Classical Marxism

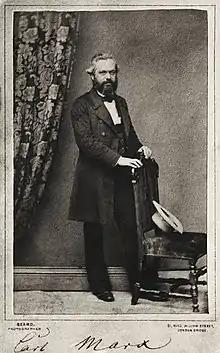
Karl Marx in 1861

Karl Marx (5 May 1818, Trier, Germany – 14 March 1883, London) was an immensely influential German philosopher, sociologist, political economist and revolutionary socialist. Marx addressed a wide range of issues, including alienation and exploitation of the worker, the capitalist mode of production and historical materialism, although he is most famous for his analysis of history in terms of class struggles, summed up in the opening line of the introduction to "The Communist Manifesto": "The history of all hitherto existing society is the history of class struggles". The influence of his ideas, already popular during his life, was given added impetus by the victory of the Russian Bolsheviks in 1917 October Revolution and there are few parts of the world which were not significantly touched by Marxian ideas in the course of the twentieth century.